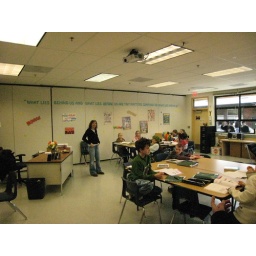
other classroom for crew / running cables is around the building